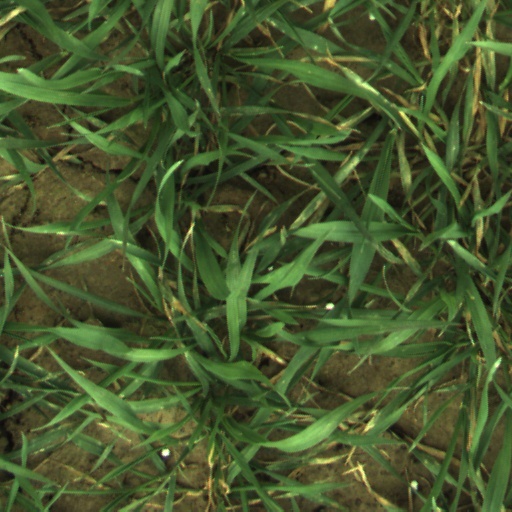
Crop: wheat